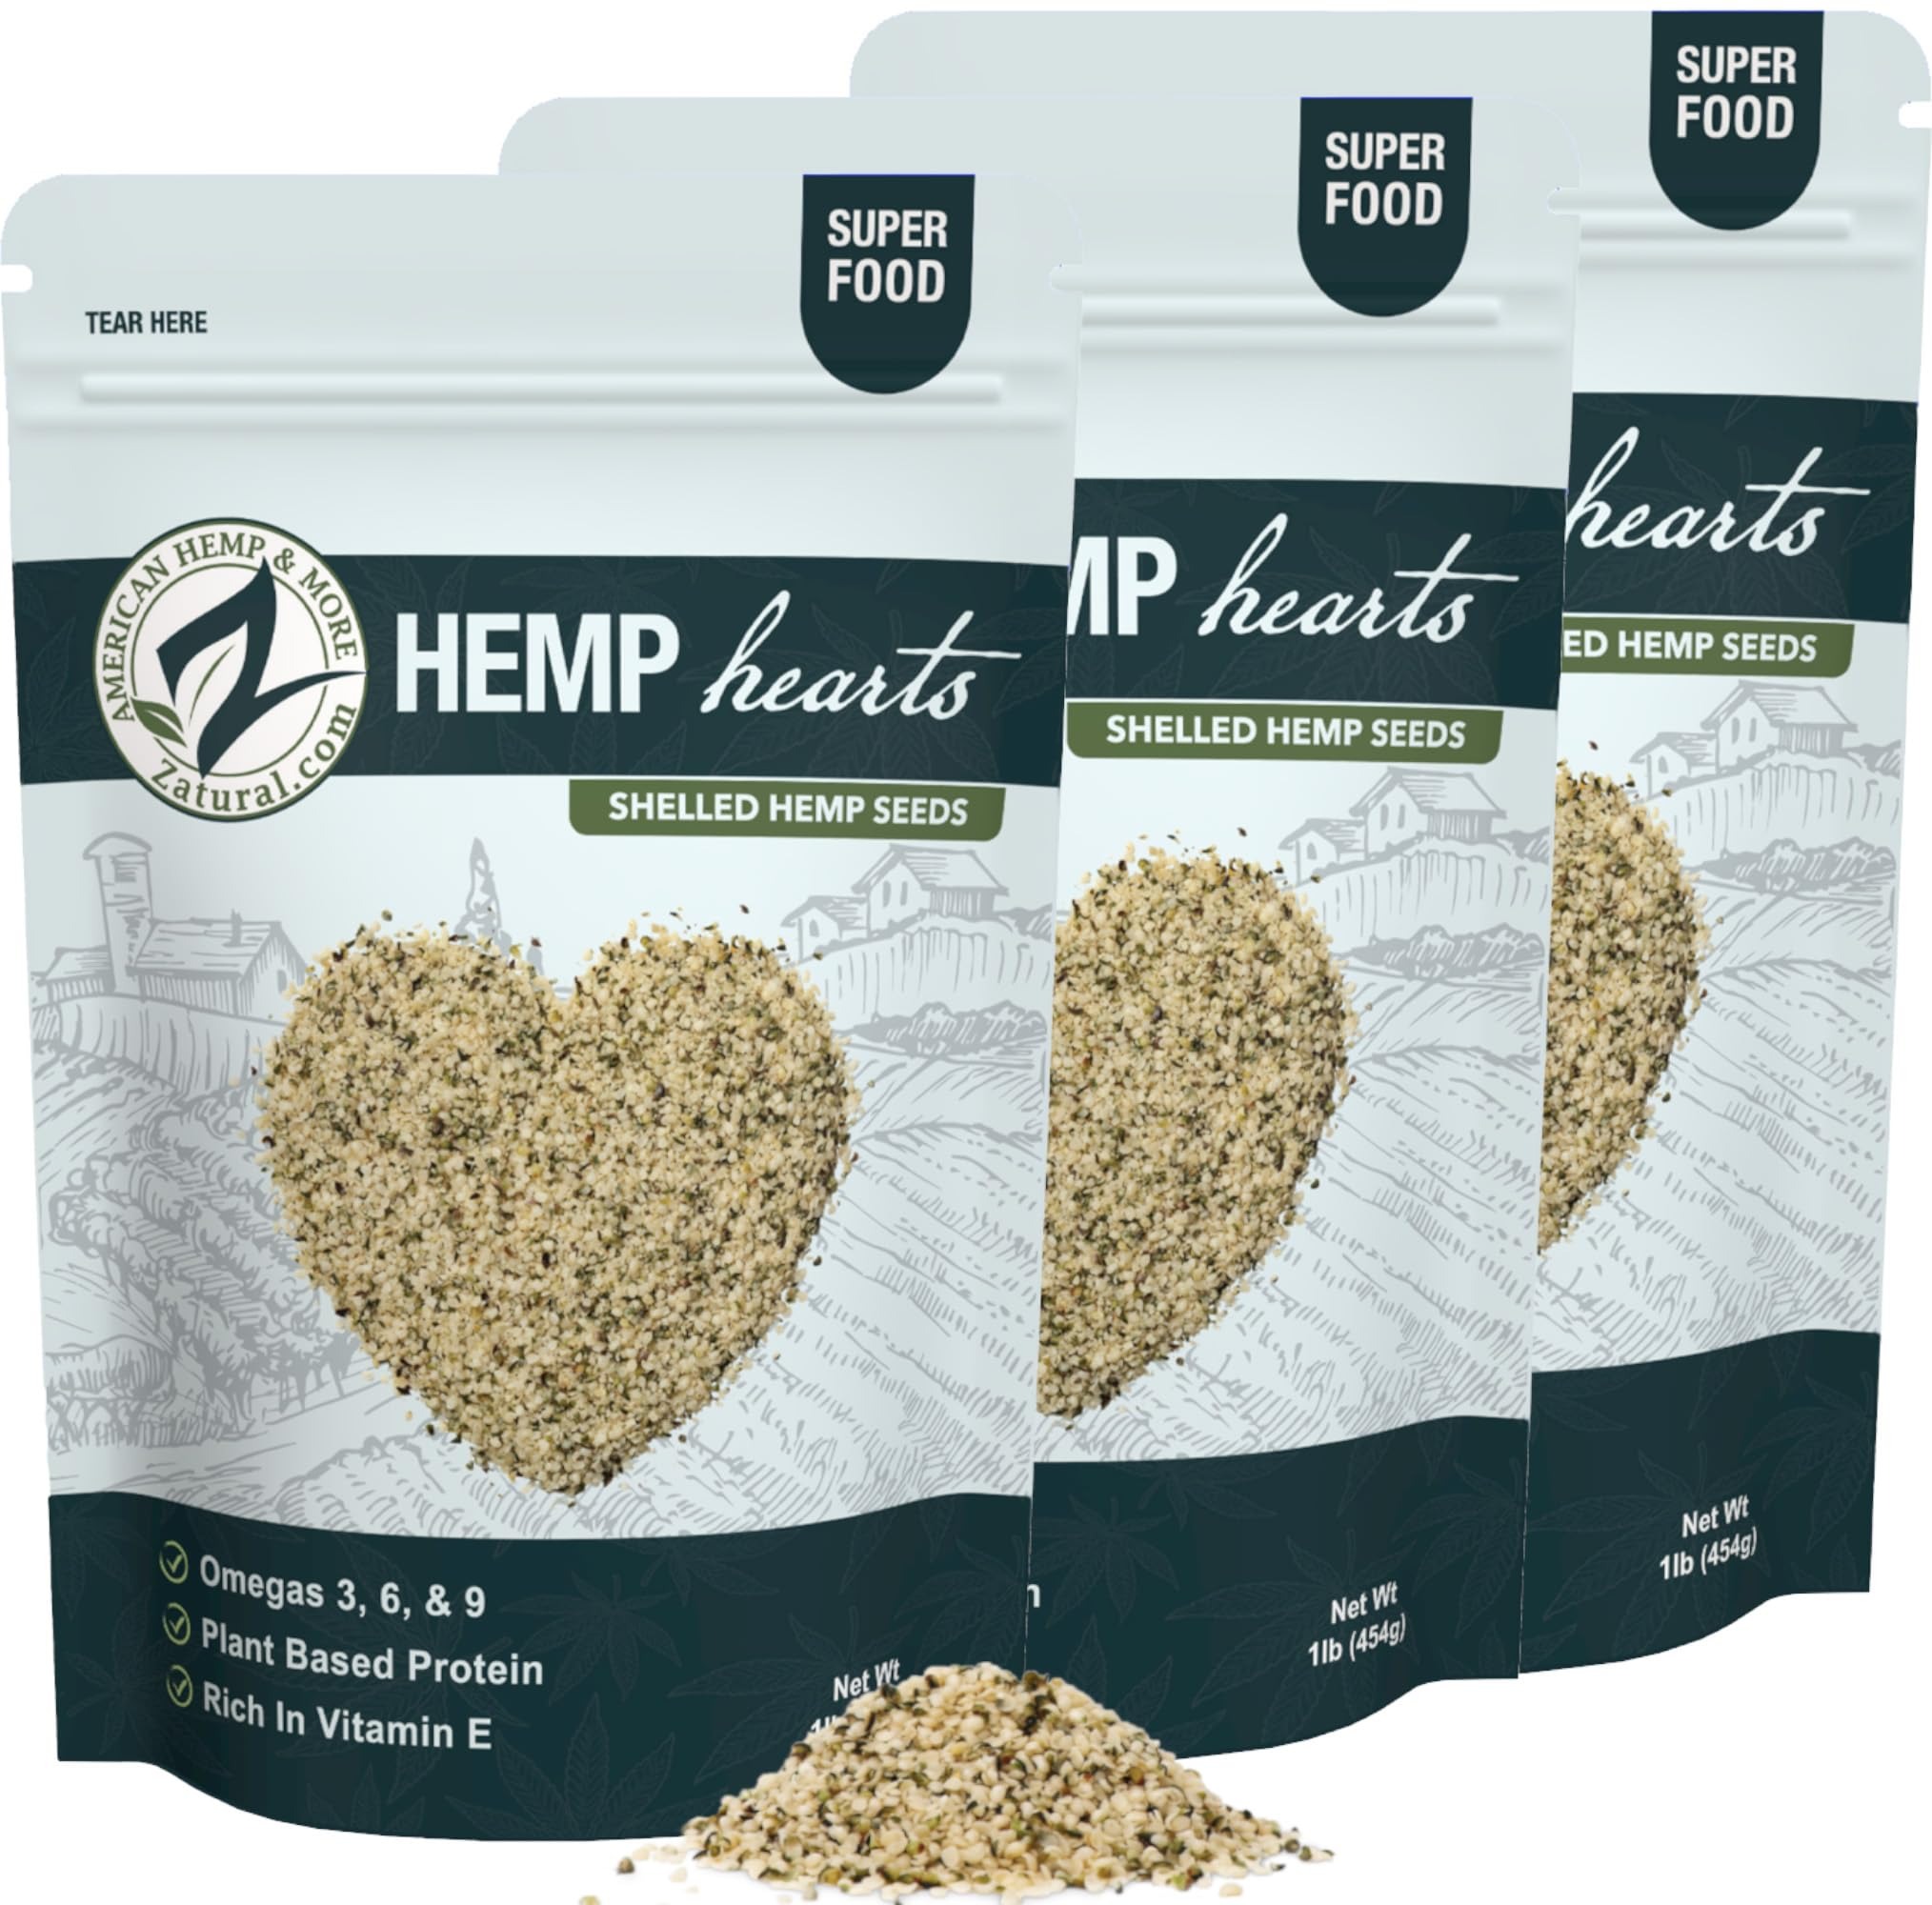
Item Name: Zatural Naturally Grown Hemp Hearts 100% Pure Hulled Hemp Seeds Raw Plant Based Proteins & Vegan Omegas (3 pounds)
Bullet Point 1: Hulled hemp seeds, also known as hemp hearts, are a rich source of protein, fiber, and healthy fats, including omega-3 and omega-6 fatty acids.
Bullet Point 2: They are an excellent choice for vegetarians, vegans, and anyone looking to add more plant-based protein to their diet.
Bullet Point 3: Hemp hearts have a nutty flavor and a soft, chewy texture that makes them a popular ingredient in a wide range of dishes, including salads, smoothies, and baked goods.
Bullet Point 4: They are also rich in essential vitamins and minerals, including vitamin E, iron, and magnesium.
Bullet Point 5: Hemp hearts are a versatile and nutritious ingredient that can be enjoyed in a variety of ways, making them a great addition to any healthy diet.
Product Description: Hemp hearts, also known as hulled hemp seeds, are a nutritious and delicious superfood that are packed with essential nutrients and health benefits. Made from the seeds of the hemp plant, hemp hearts have a nutty flavor and a soft, chewy texture that makes them a popular ingredient in a wide range of dishes. Hemp hearts are rich in protein, fiber, and healthy fats, including omega-3 and omega-6 fatty acids. They also contain essential vitamins and minerals, including vitamin E, iron, and magnesium. This makes hemp hearts an excellent choice for vegetarians, vegans, and anyone looking to add more plant-based protein to their diet. Hemp hearts can be enjoyed in a variety of ways. They can be sprinkled on top of salads or yogurt, added to smoothies or protein shakes, or used as a topping for oatmeal or granola. They can also be used in baking to add a nutty flavor and a boost of nutrition to breads, muffins, and other baked goods. With their delicious taste and numerous health benefits, hemp hearts are a versatile and nutritious ingredient that can be enjoyed in a wide range of dishes. Whether you're looking to boost your protein intake, add more healthy fats to your diet, or simply enjoy a delicious and nutritious snack, hemp hearts are an excellent choice.
Value: 48.0
Unit: Ounce

Price: 30.5